Dick Stockton (tennis)

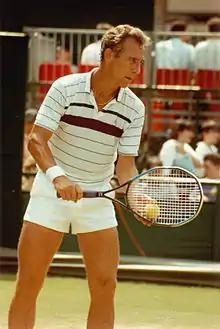
Dick Stockton Wimbledon circa 1990

Richard "Dick" LaClede Stockton (born February 18, 1951) is a former professional tennis player from the United States. In addition to his playing career, he was the head coach of the men's tennis team at the University of Virginia from 1998-2001. Stockton also served as the Head Men's Tennis Coach at Piedmont College in Demorest, Georgia from 2018-2021.